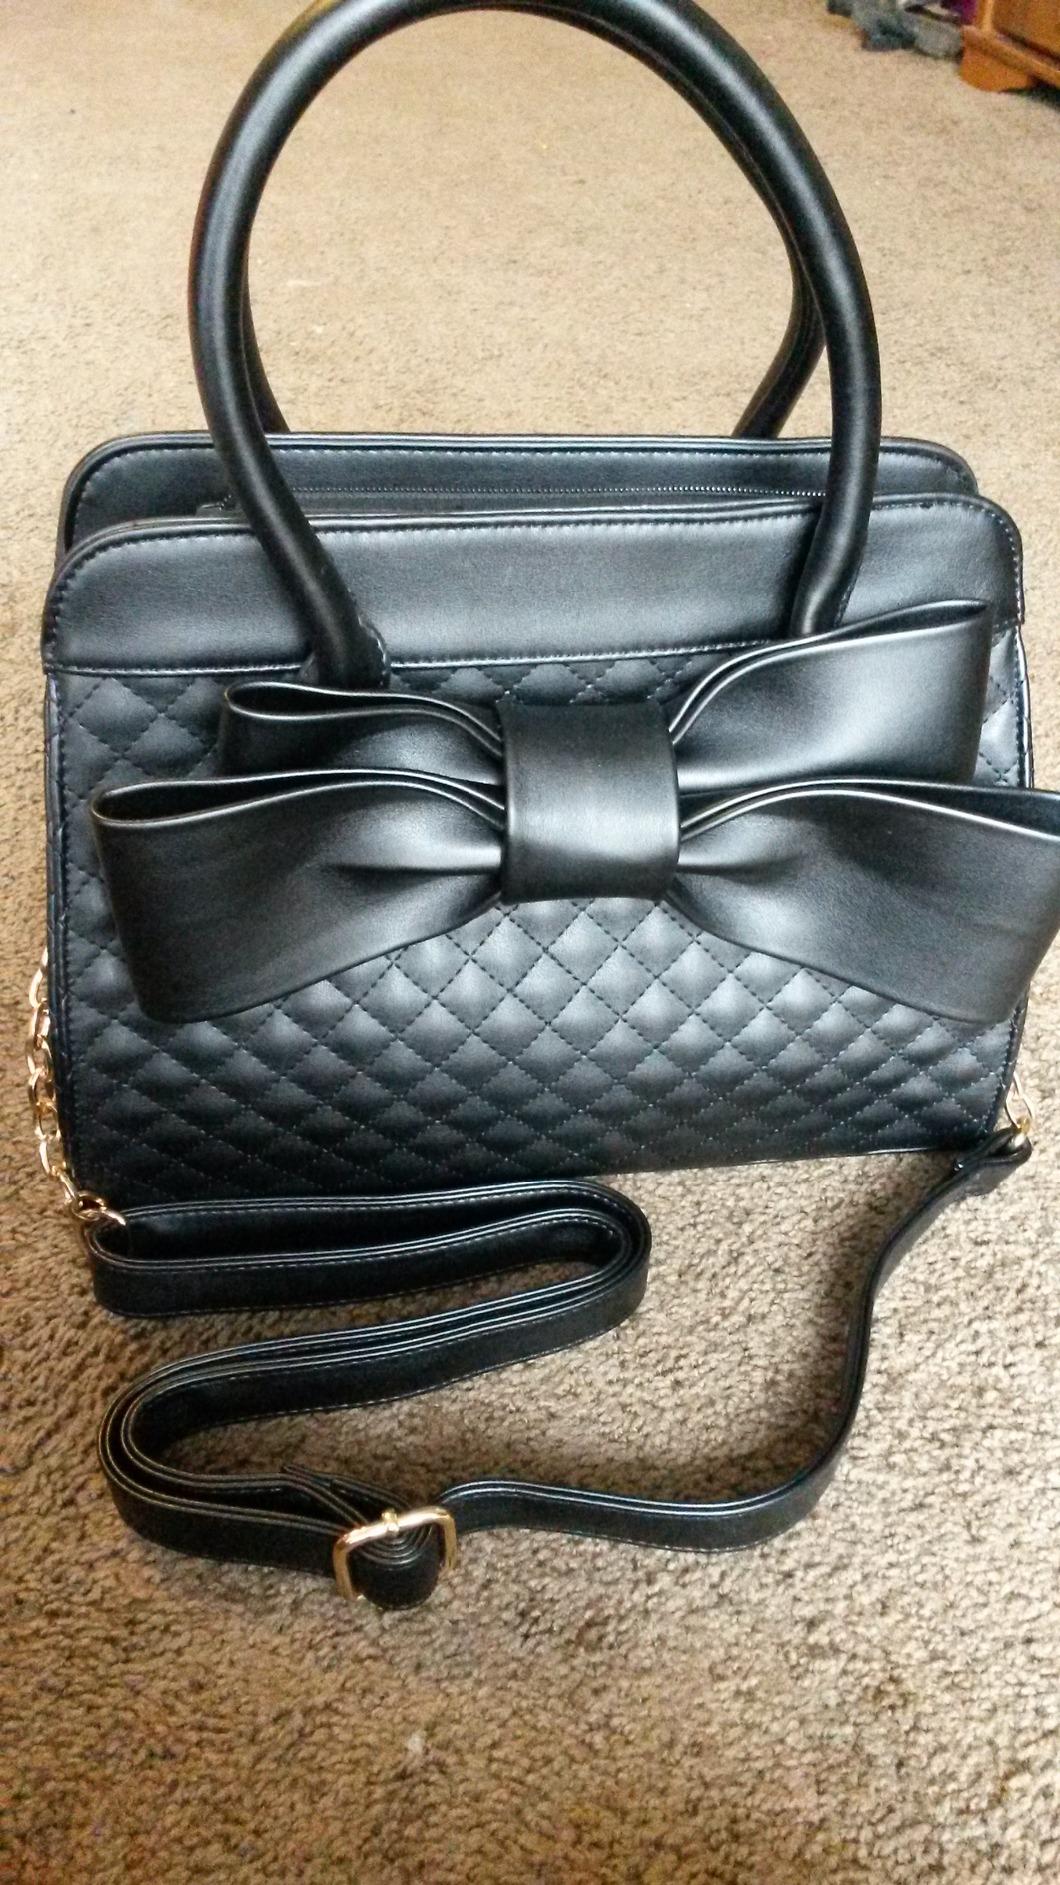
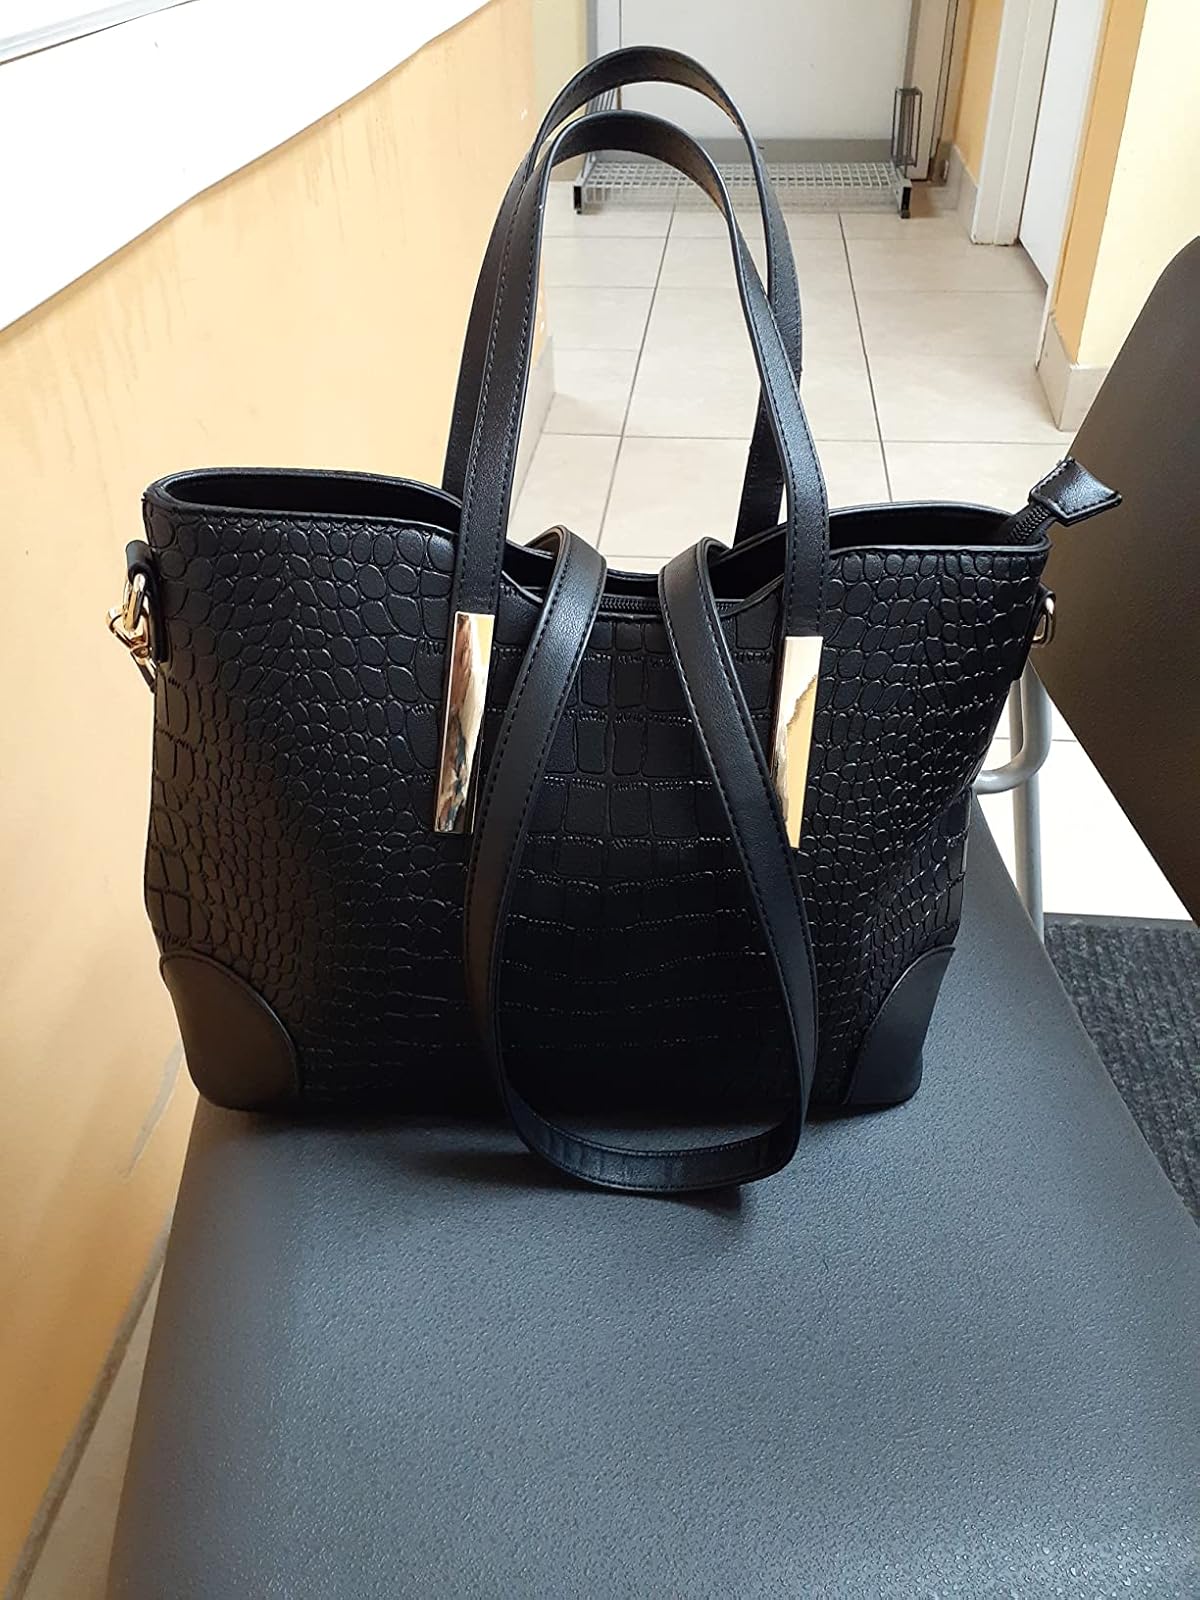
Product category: accessories_handbag
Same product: no